Holloway Sanatorium

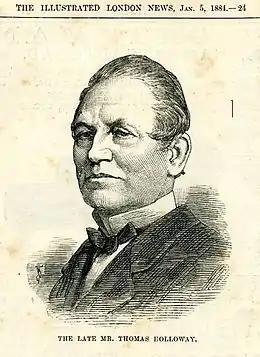
Contemporary wood-engraving from a photograph by Elliott & Fry

Thomas Holloway was a Victorian entrepreneur who made a fortune from the sale of his patent medicines, pills and ointments, designed to cure all ills.